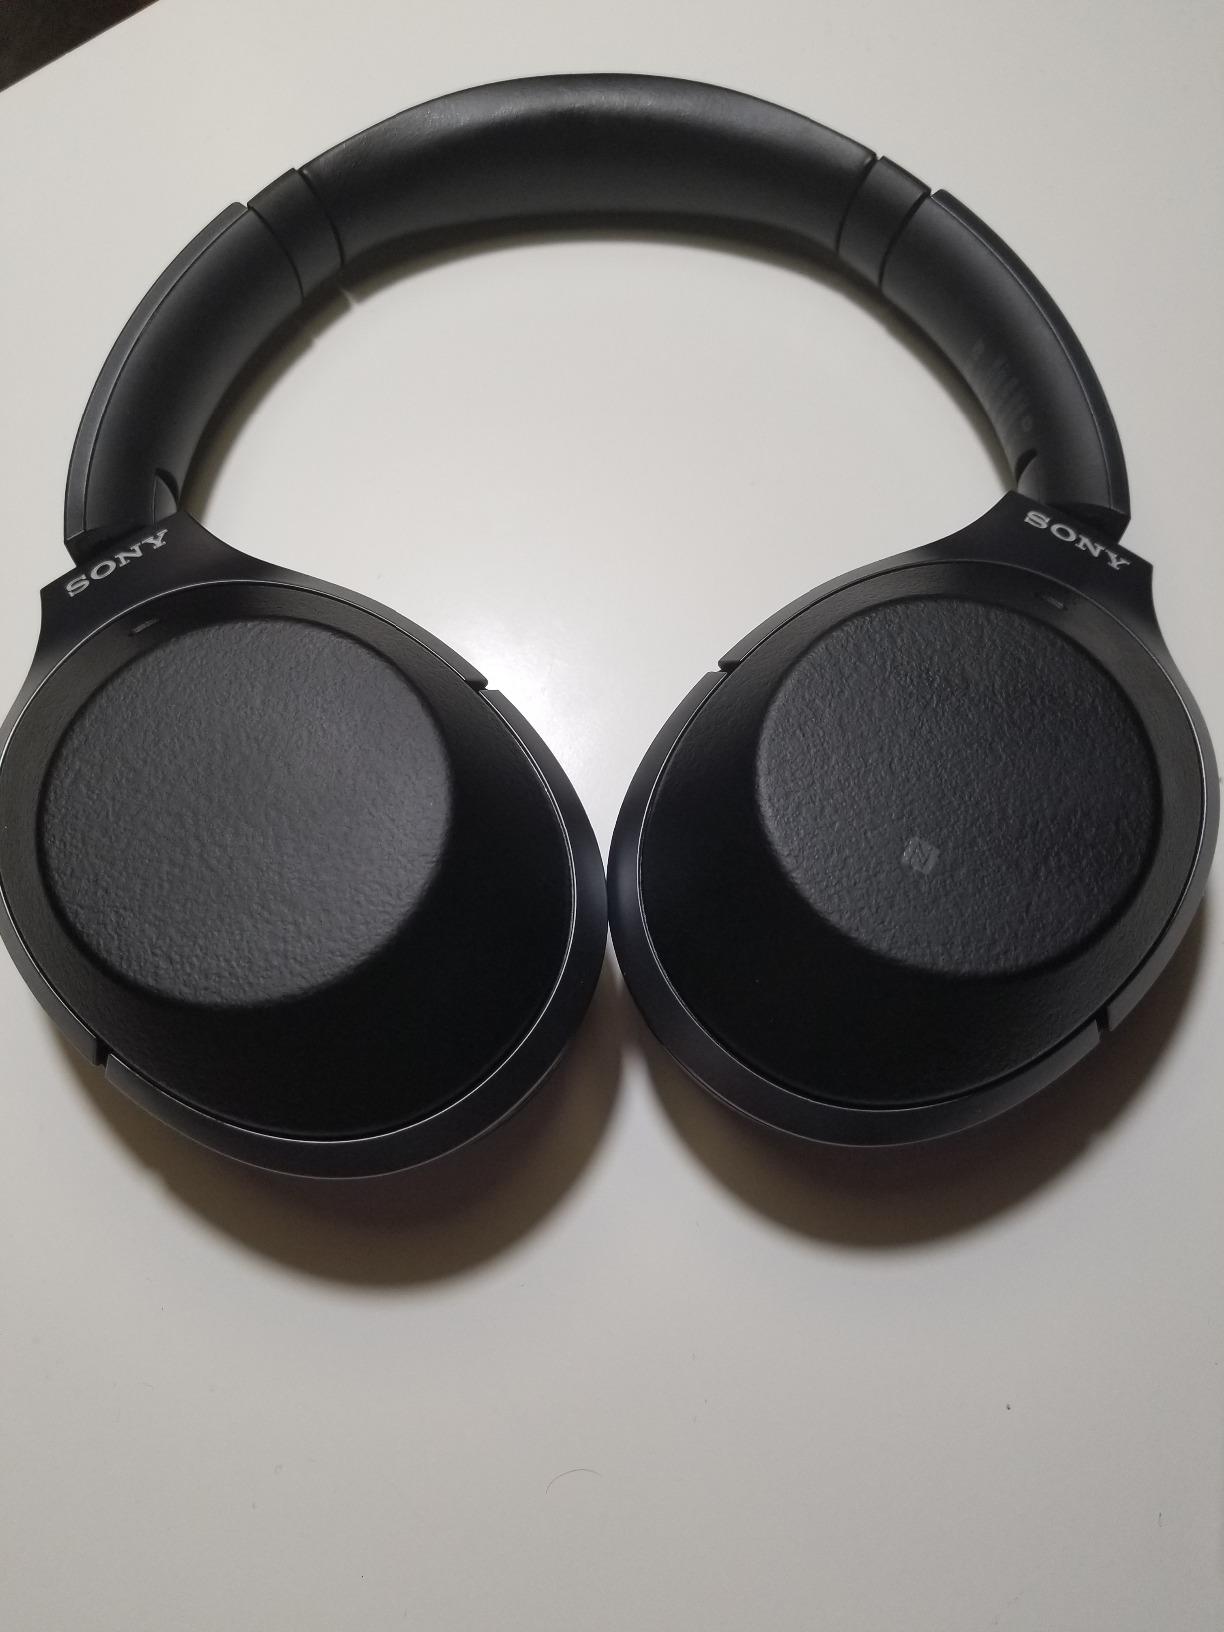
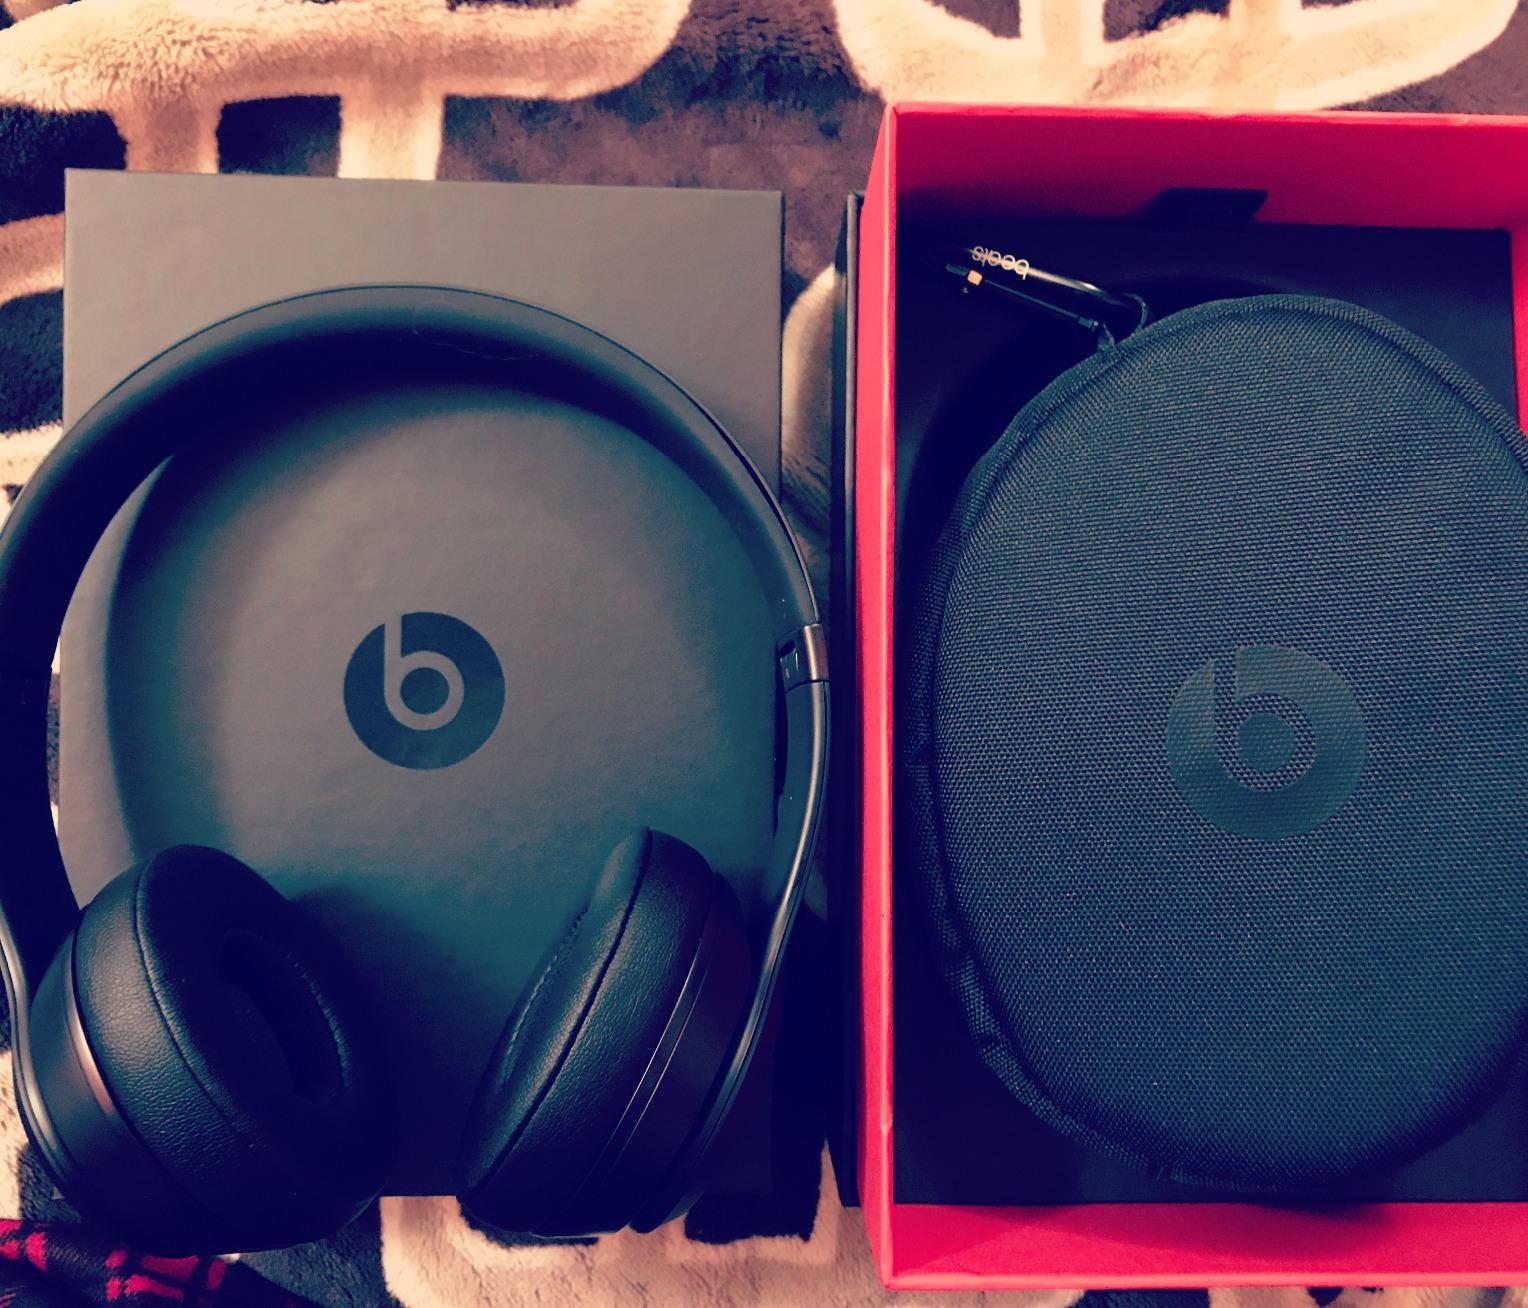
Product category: headphones
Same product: no